Hamburg Observatory

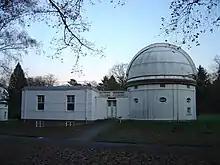
The "1 m-Spiegel", a 1-meter reflecting telescope at Bergedorf Observatory

Because of the increasing light pollution, in 1906 it was decided to move the observatory to Bergedorf. In 1909 the first instruments were moved there, and in 1912 the new observatory was officially dedicated.